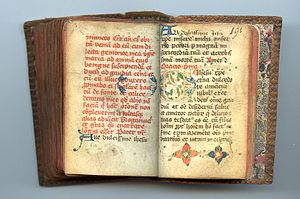
Miniaturebog
En miniaturebog er en ganske lille bog som i opsætning må være tilpasset det lille format og dog være læselig. Hvor lille en sådan bog skal være vurderes forskelligt; den amerikanske forening The Miniature Book Society sætter grænsen ved 3 x 3 x 3 tommer.